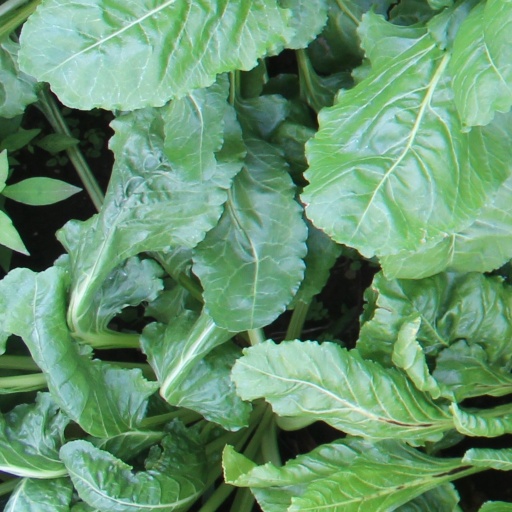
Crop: sugar beet